Darko Rundek

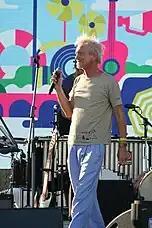
At rehearsal in Šabac in July 2017.

Since 1991, he has been living in France. In 1995, Rundek started his solo career at the Croatian music festival Fiju Briju in front of an audience of 10,000 people. He presented new musical material which was to be developed during the following series of concerts throughout Croatia.